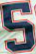
Number: 5